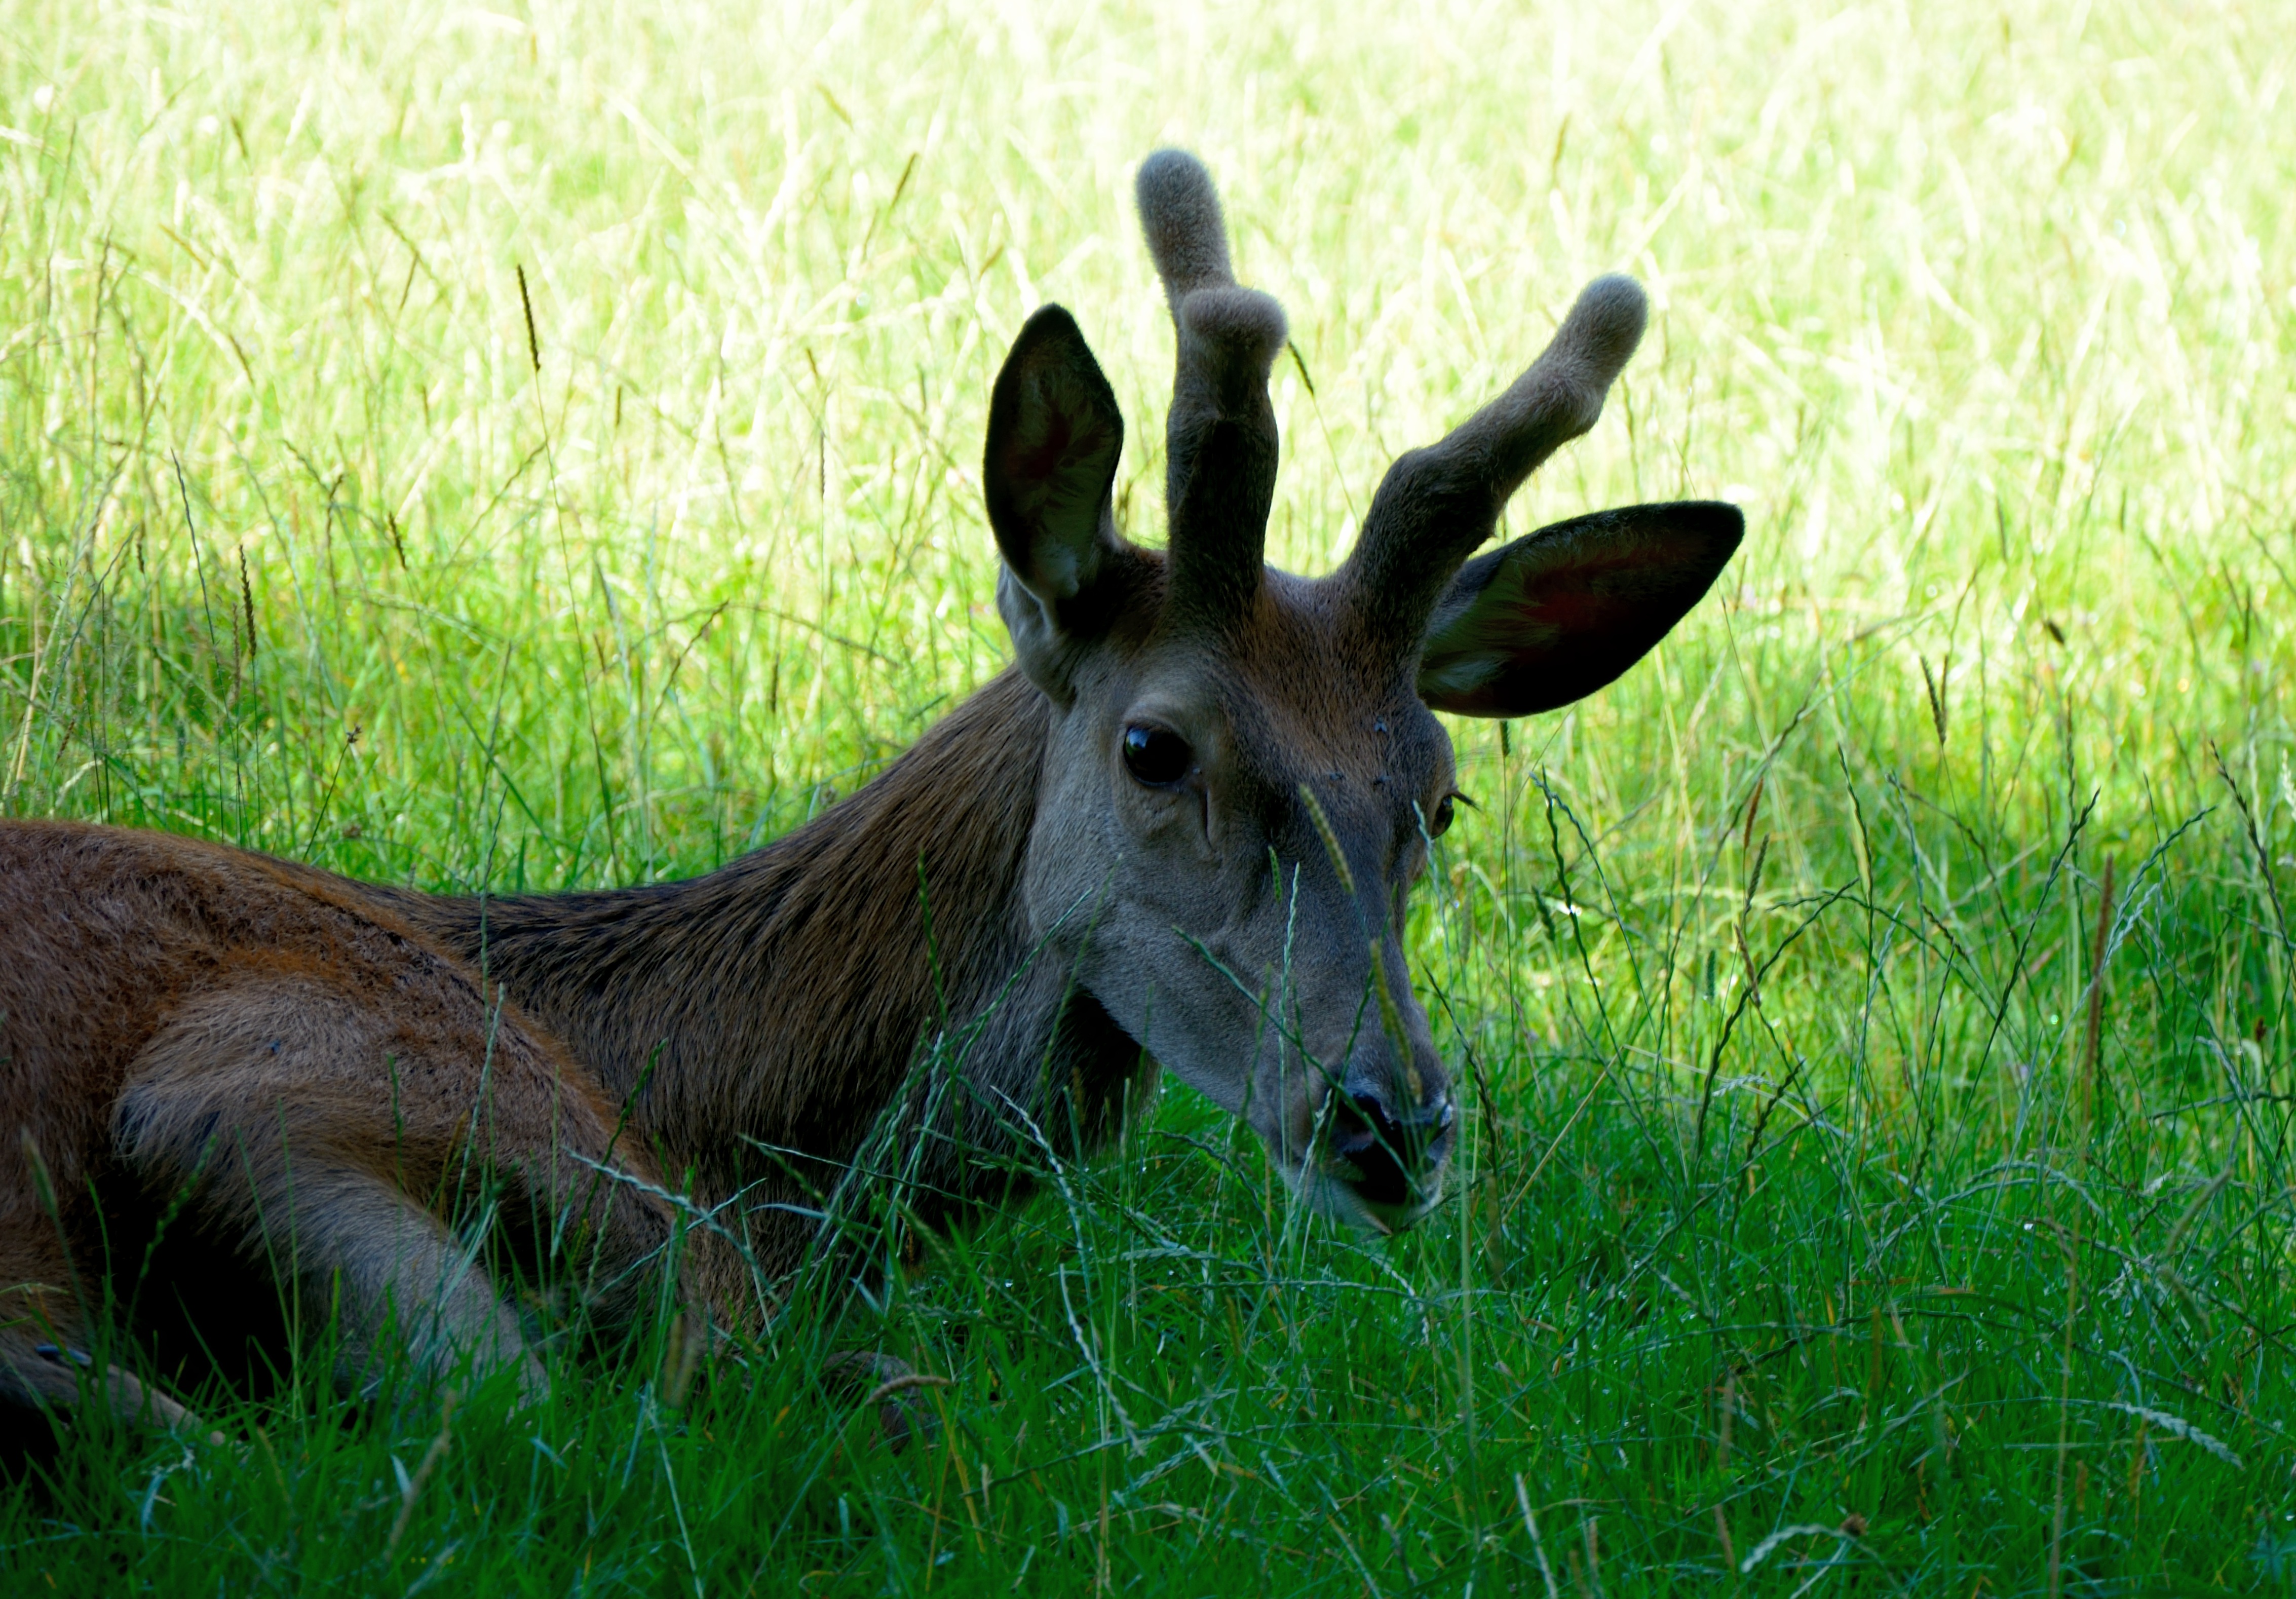
nature, forest, grass, meadow, prairie, animal, wildlife, wild, deer, green, pasture, grazing, peaceful, mammal, fauna, fawn, wild animal, happy, grassland, lying, hirsch, attention, animal world, paarhufer, in the free, red deer, white tailed deer, forest animal, horse like mammal